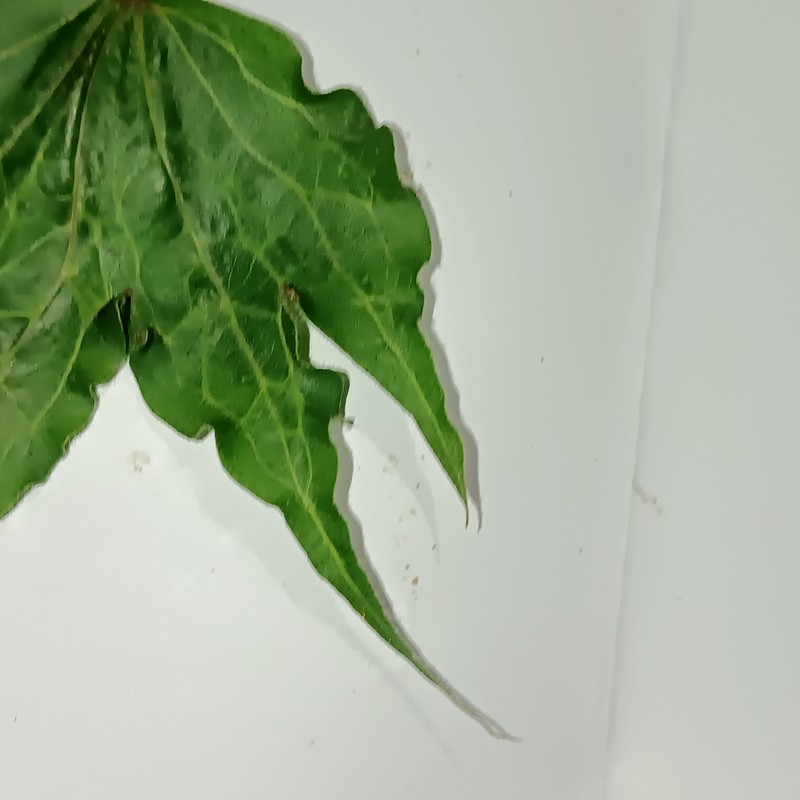
Label: Herbicide Growth Damage